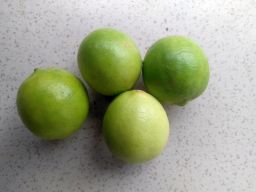
Fruit: Lime
Quality: Good